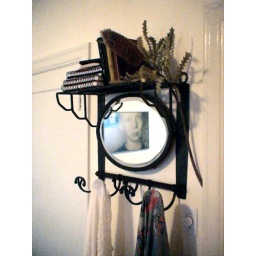
flower in my bedroom